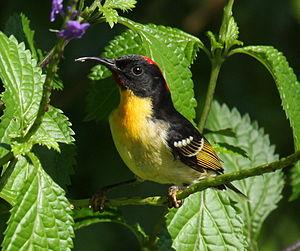
Le Myzomèle des Fidji est une espèce de passereaux de la famille des Meliphagidae.